Anne MacNaughton

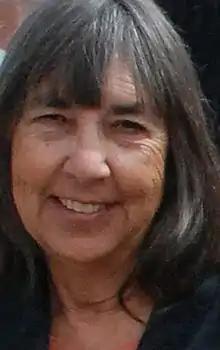
Anne MacNaughton

Anne MacNaughton, a.k.a. Annie MacNaughton, is an American poet. She received her MA from the University of New Mexico, where she later taught. She and her late husband Peter Douthit (known professionally as Peter Rabbit) founded the Taos Poetry Circus, which became a significant locus of performance poetry until it ceased operations in 2003. Douthit died in 2012. MacNaughton has continued to foster poetry writing and performance in New Mexico through the Society of the Muse of the Southwest and the Poetry Education Project, both of which she founded, as well as serving on committees evaluating poetry for the New Mexico Department of Cultural Affairs.